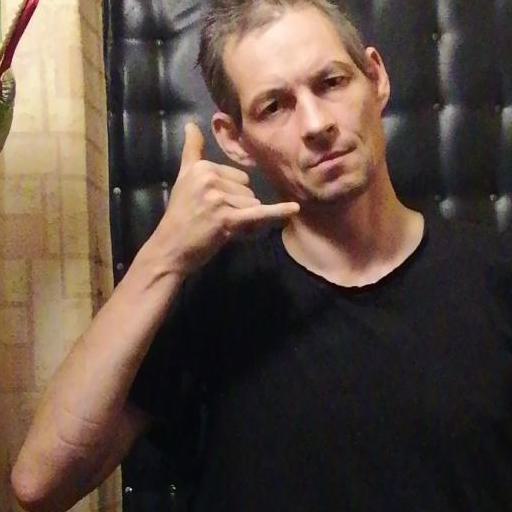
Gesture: call